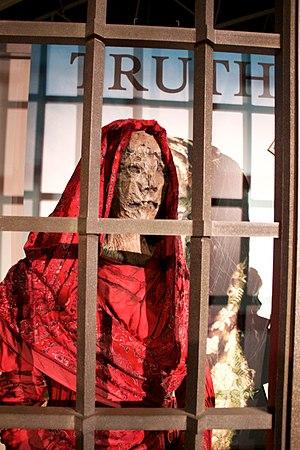
Extremis est le sixième épisode de la dixième saison de la deuxième série télévisée britannique Doctor Who. Il est diffusé sur BBC One le 20 mai 2017. Il constitue avec La Pyramide de la fin du monde et La Terre du mensonge un arc scénaristique.